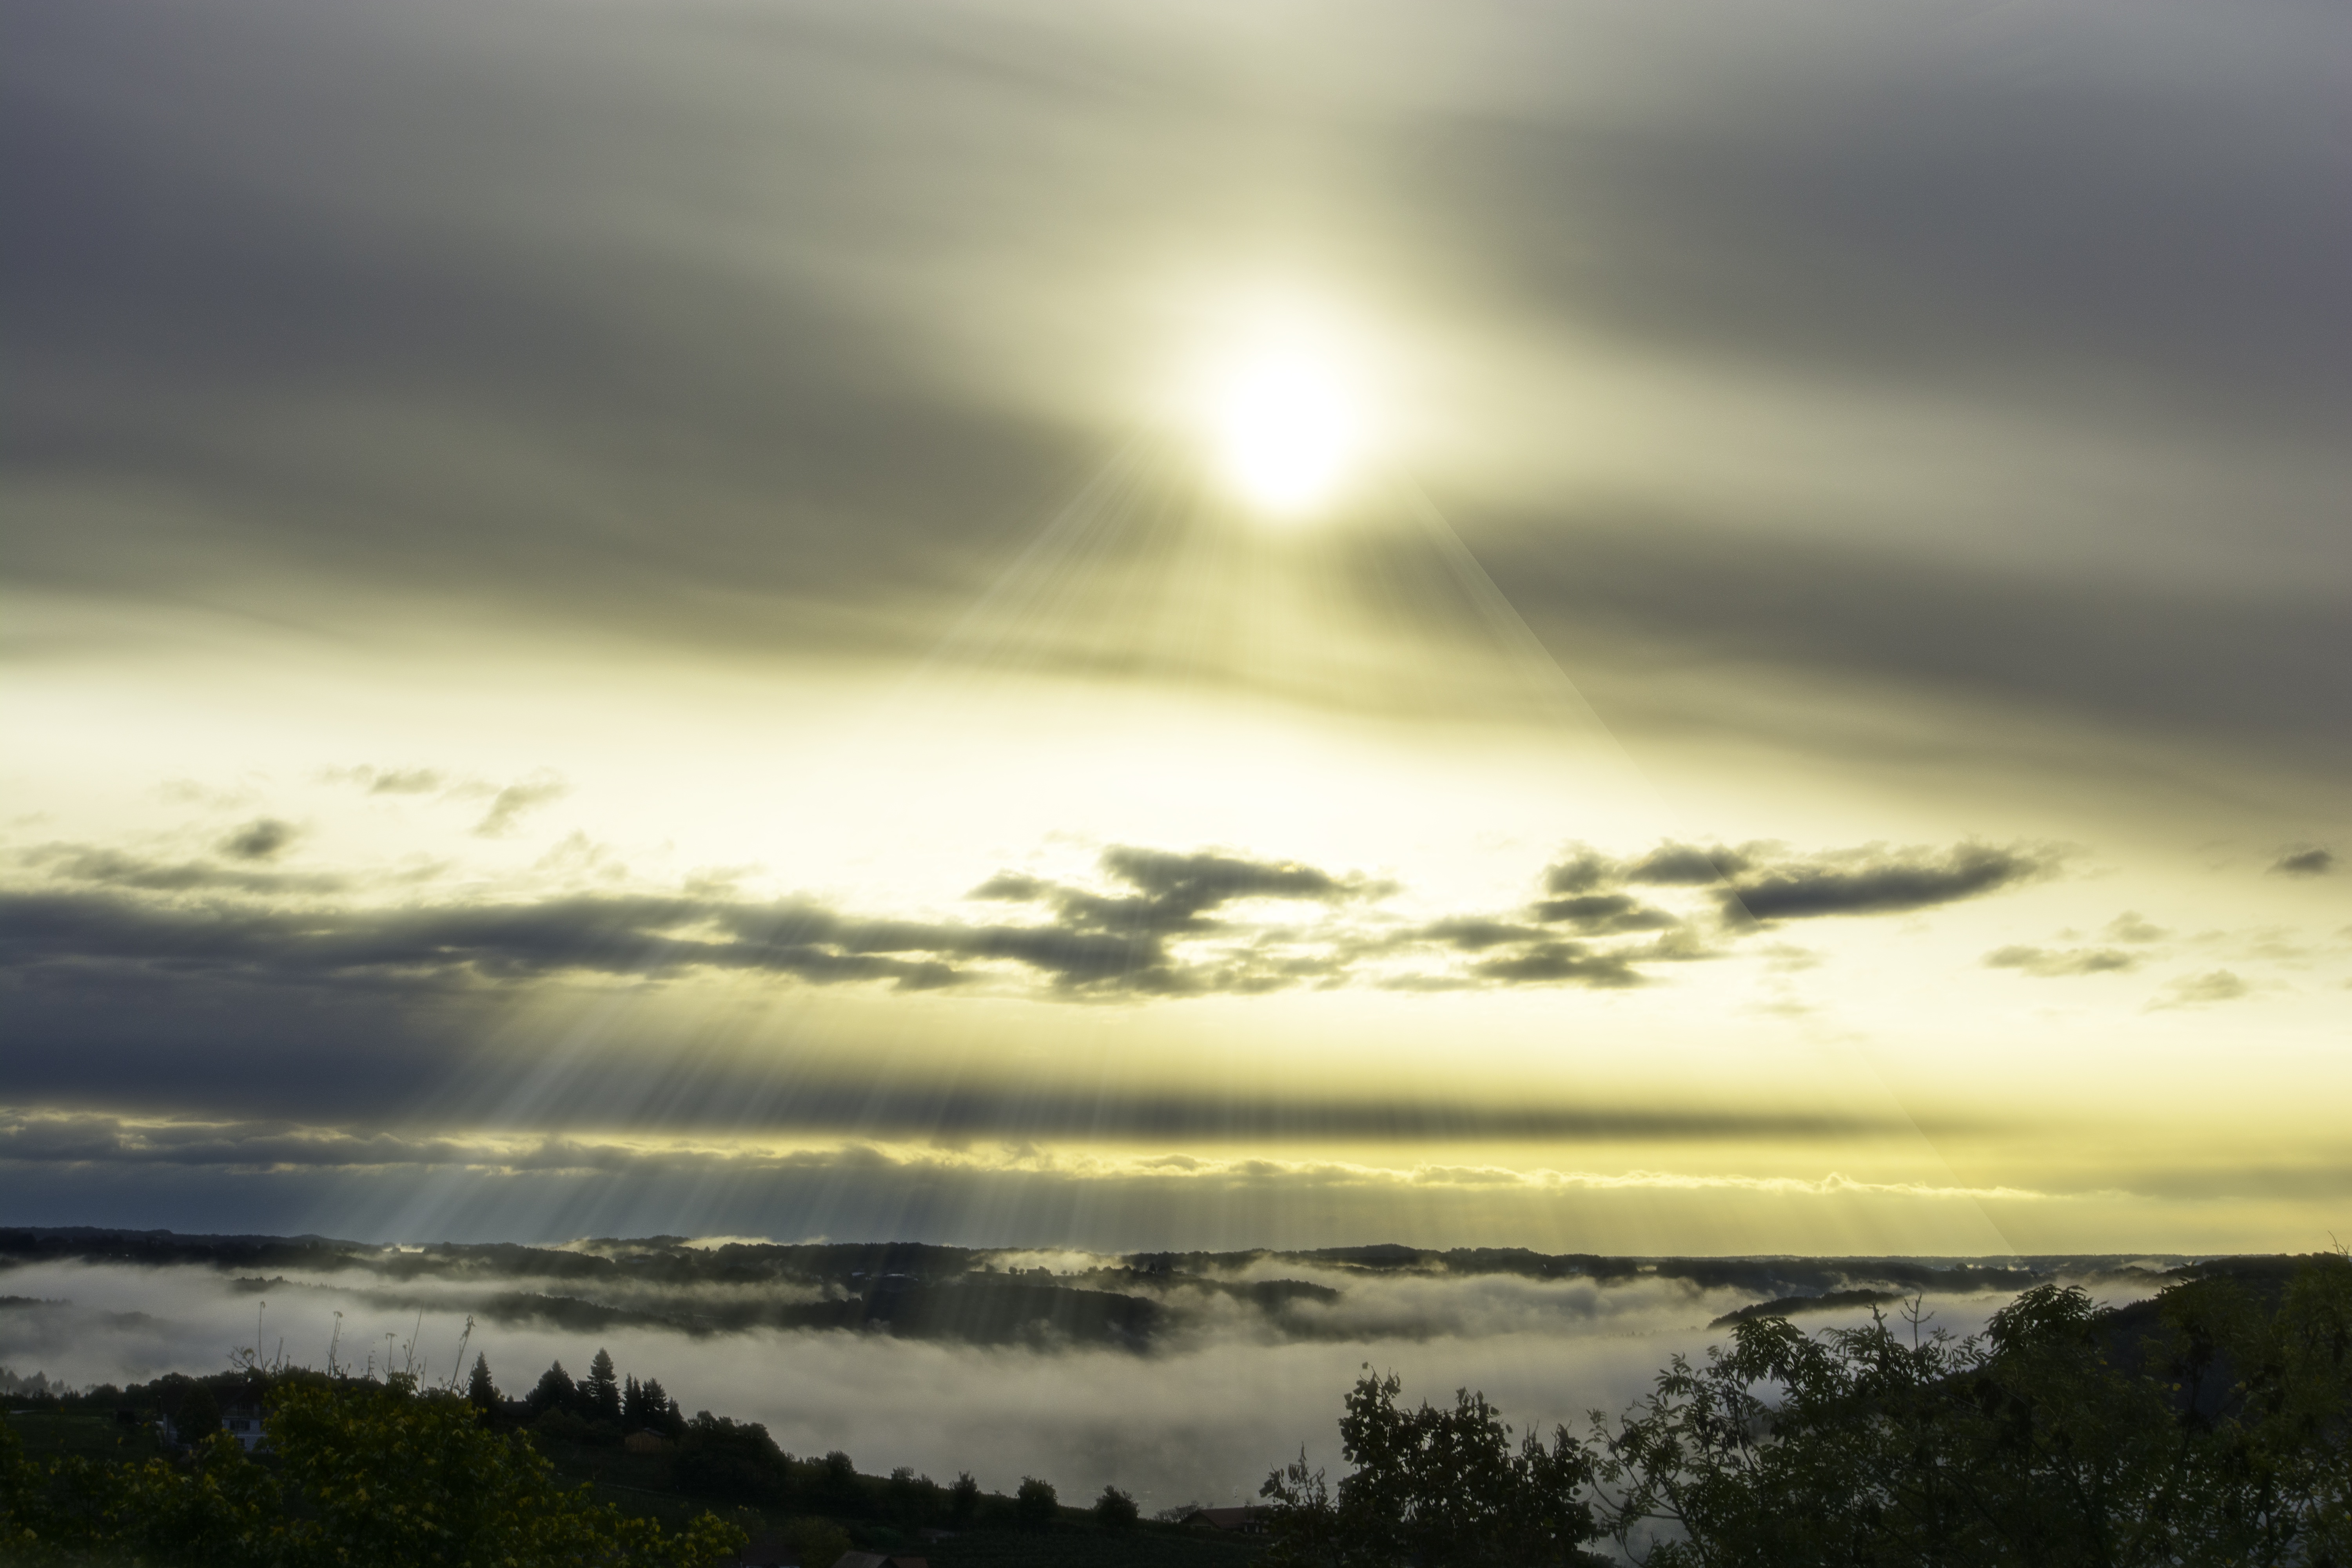
sea, coast, nature, ocean, horizon, light, cloud, sky, sun, sunrise, sunset, sunlight, morning, hill, dawn, atmosphere, dusk, evening, reflection, in the morning, loch, morgenstimmung, morning sun, good morning, meteorological phenomenon, atmospheric phenomenon